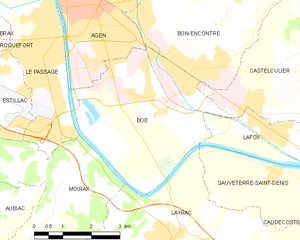
Boé est une commune du Sud-Ouest de la France, située dans le département de Lot-et-Garonne.